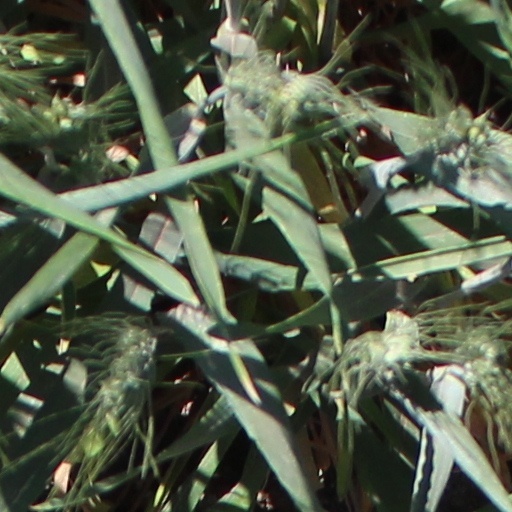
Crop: wheat